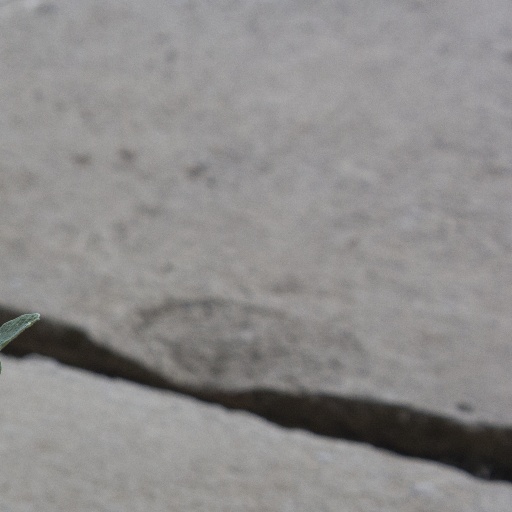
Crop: soybean